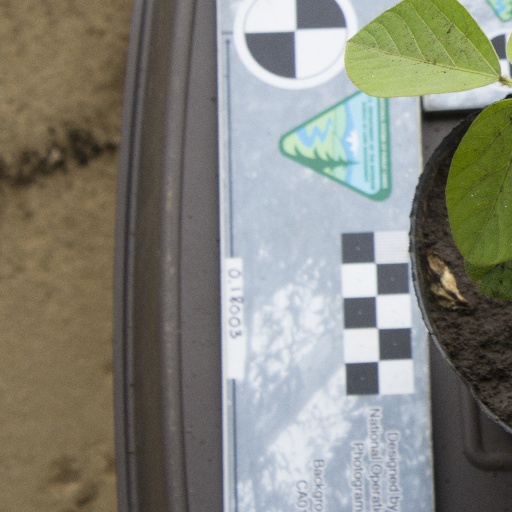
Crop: soybean